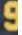
Number: 9